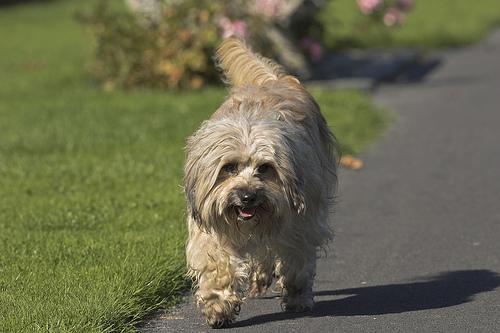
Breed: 203-n000021-Tibetan_terrier